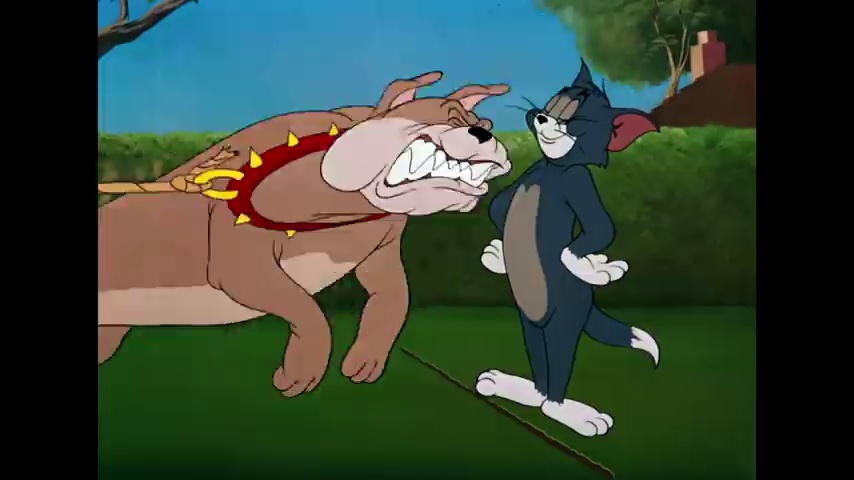
Portrait style: Cartoon Portrait